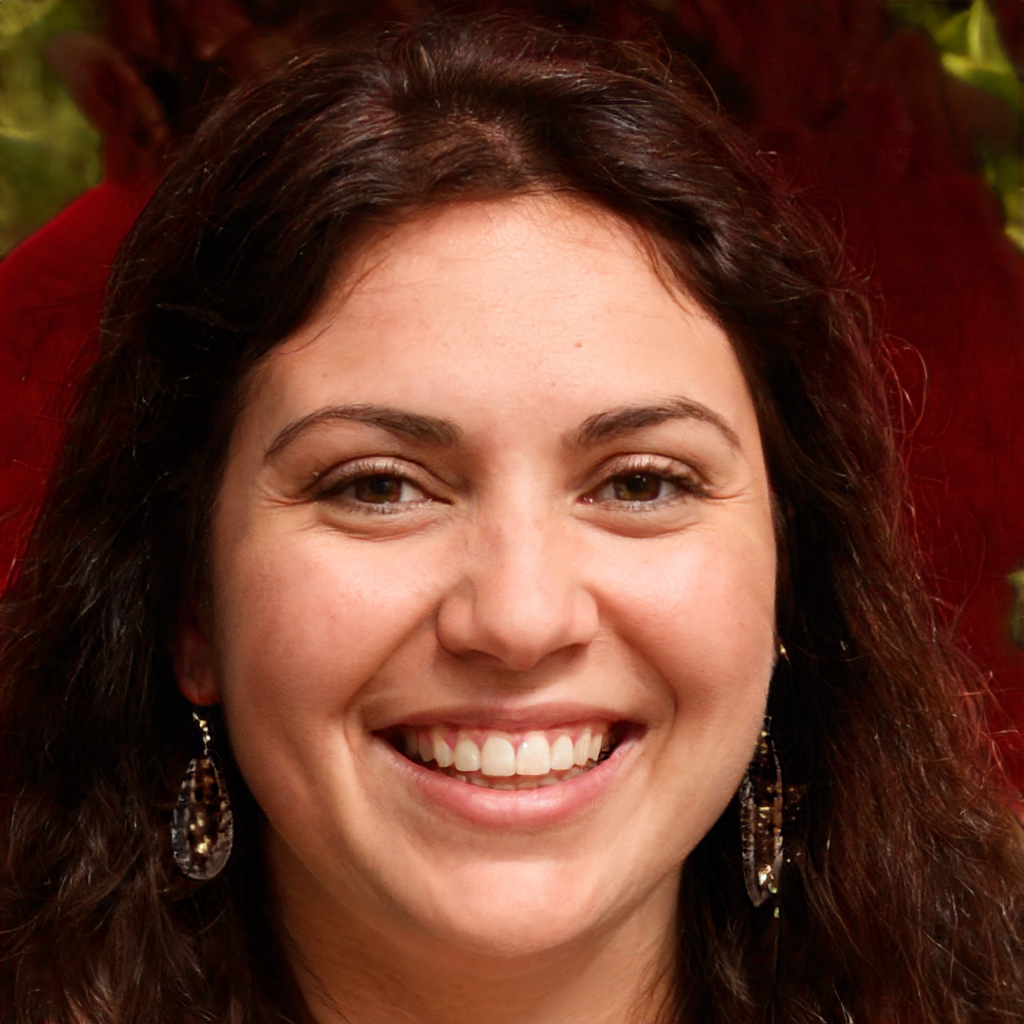
Gender: Female